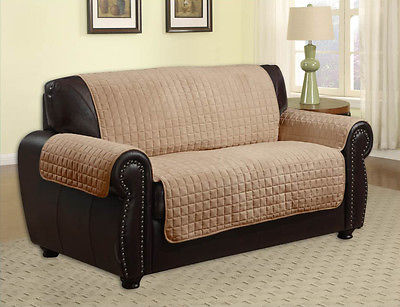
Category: sofa